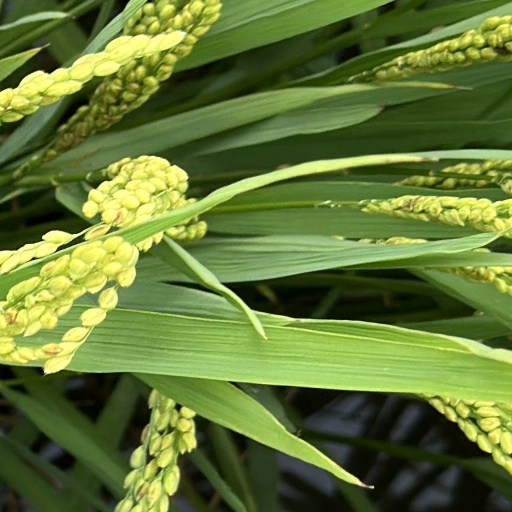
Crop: rice